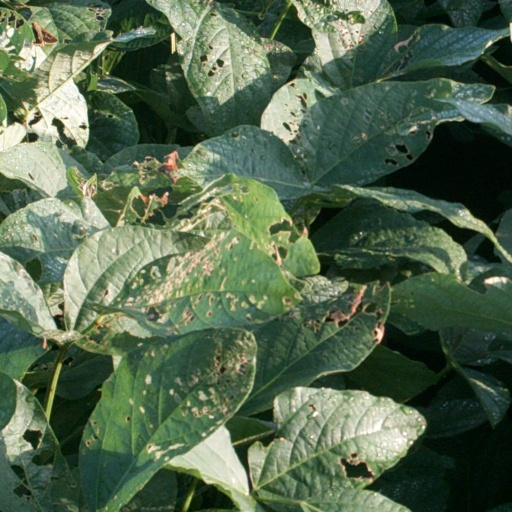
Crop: soybean